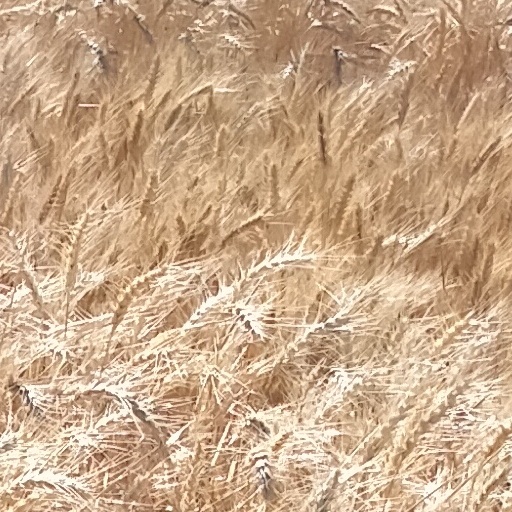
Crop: wheat